YJK

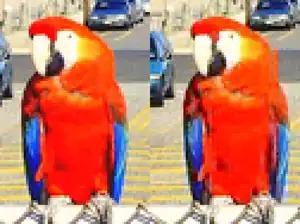
Cropped and zoomed comparison between the original true color image (left) and the YJK (right) version.

YJK is a proprietary color space implemented by the Yamaha V9958 graphic chip on MSX2+ computers. It has the advantage of encoding images by implementing less resolution for color information than for brightness, taking advantage of the human visual systems' lower acuity for color differences. This saves memory, transmission and computing power.